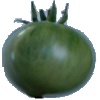
Label: Tomato not Ripened 1